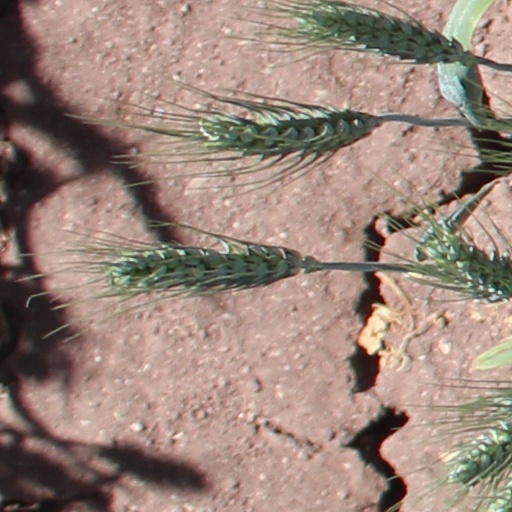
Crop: wheat